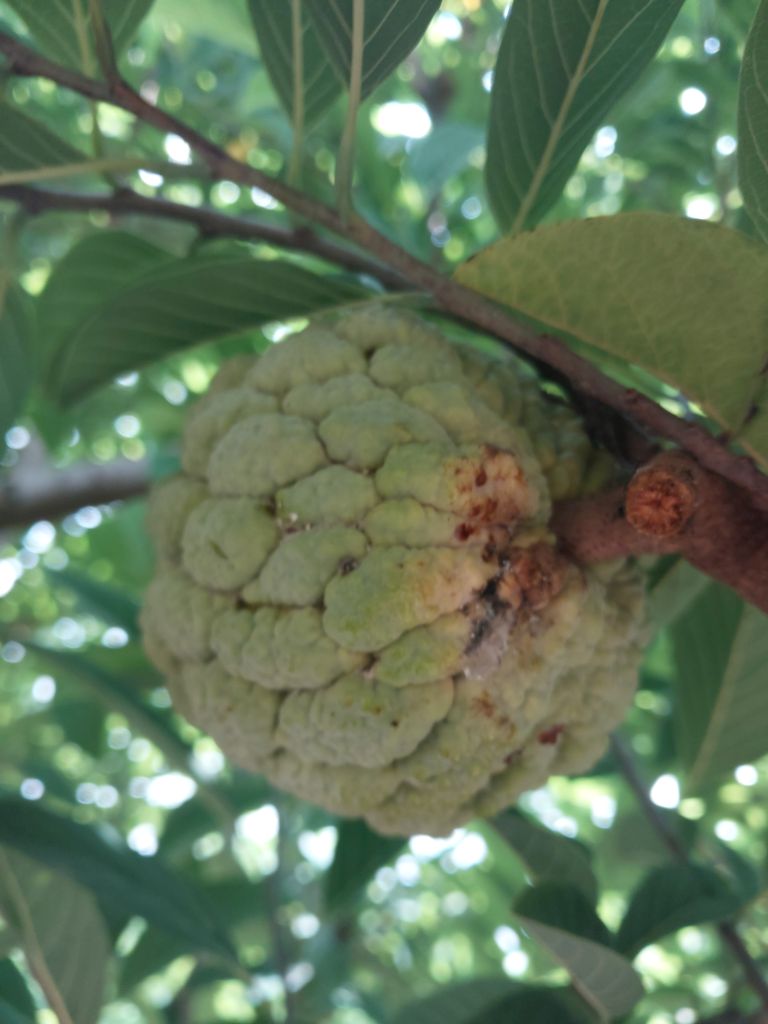
Disease label: Athracnose